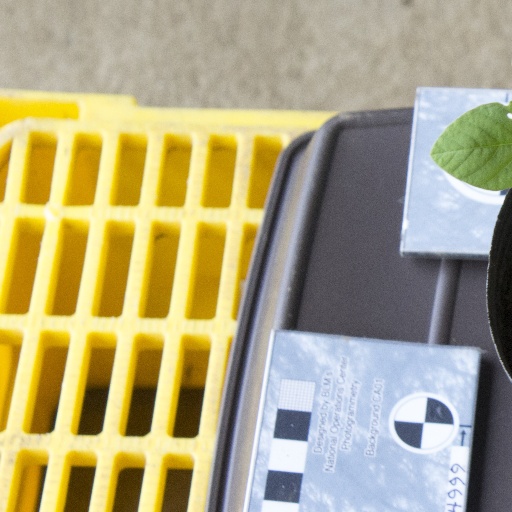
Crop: soybean